Ardennes Canal

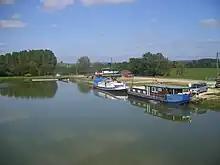
The Canal des Ardennes at Pont-a-Bar

The first canal projects in the region date from 1684 under the Louvois ministry and consisted of using and extending the course of the Bar which was then navigable. Various proposals were made over the decades and, in letters patent of June 1776 – almost a century later – the Prince of Conti was granted the privilege of its construction and operation. The prince died shortly after and nothing was done. After the French Revolution of 1789 the National Constituent Assembly relaunched the project but found fault with previous studies and the project did not proceed.